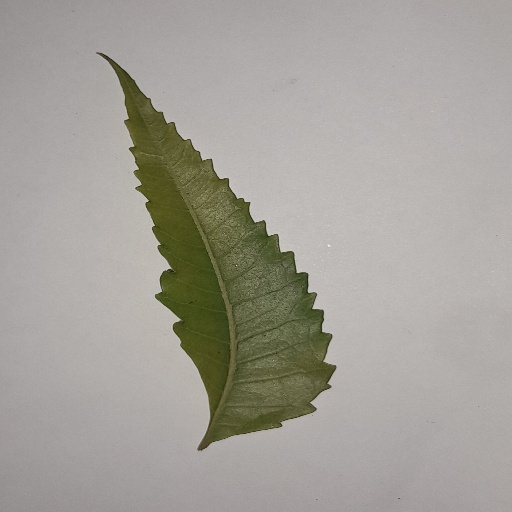
Species: Neem
Leaf condition: Yellow Leaf